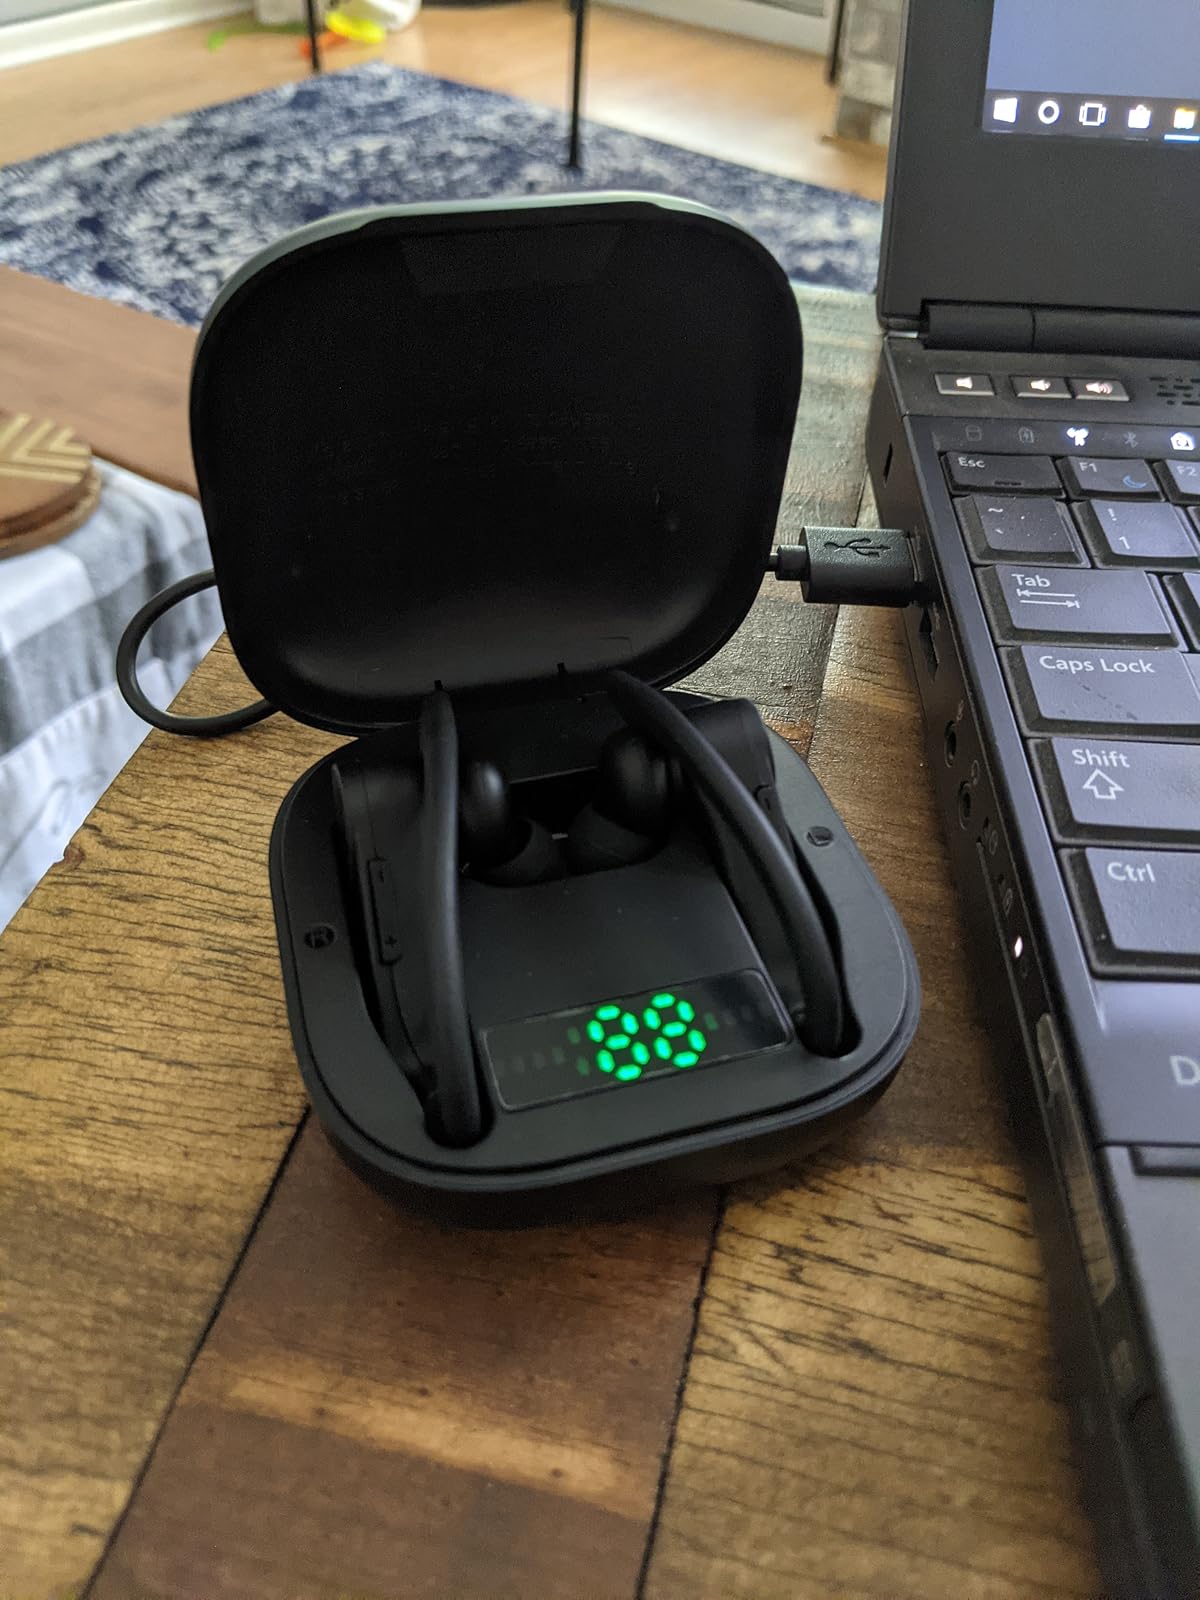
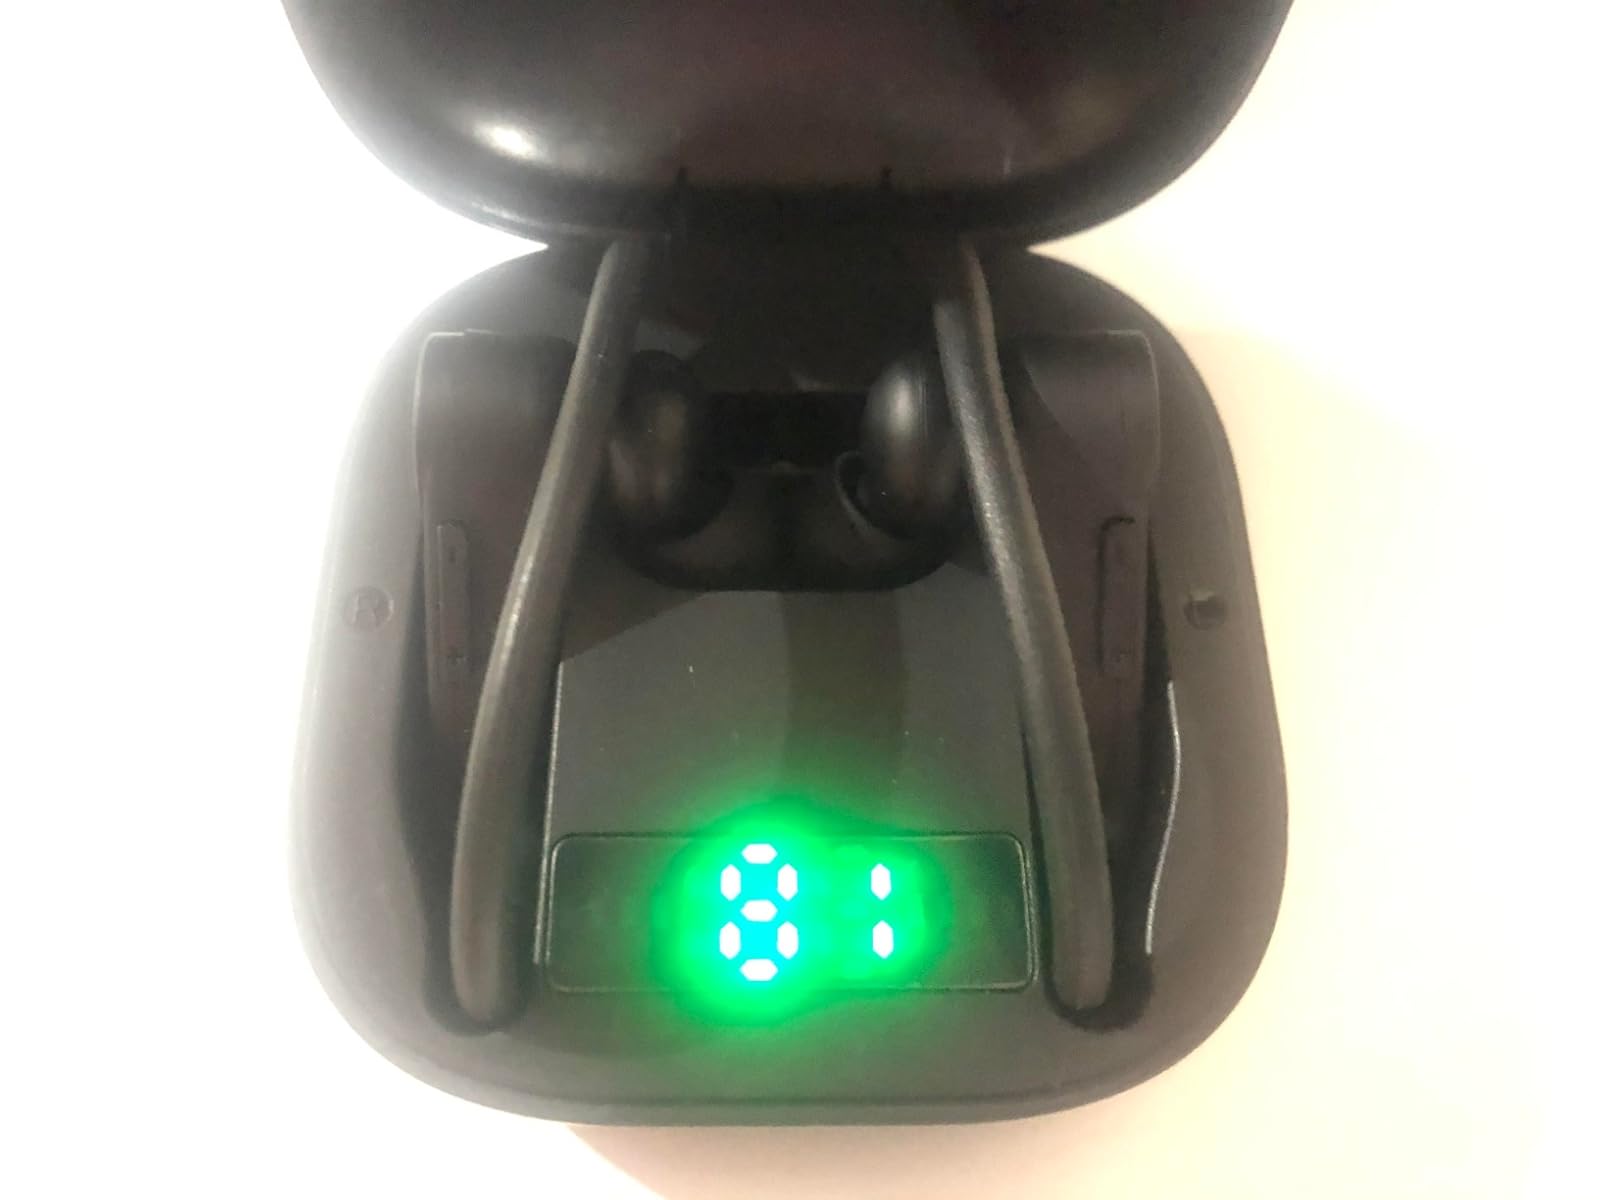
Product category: earbuds
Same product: yes